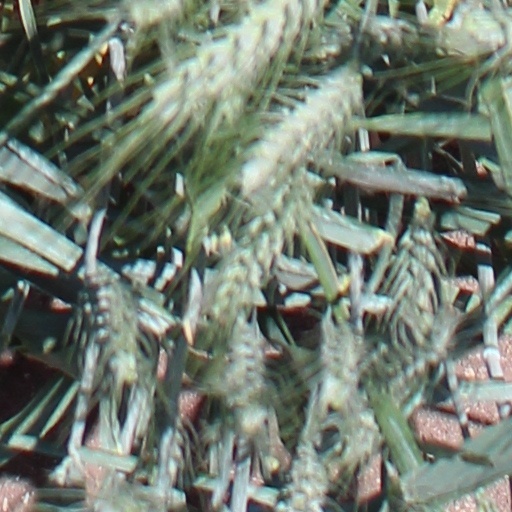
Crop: wheat